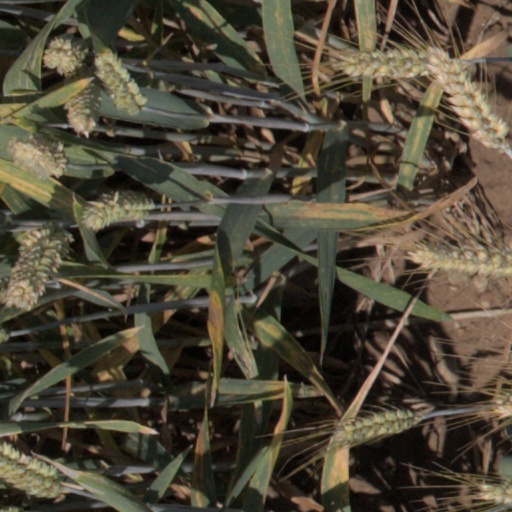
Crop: wheat